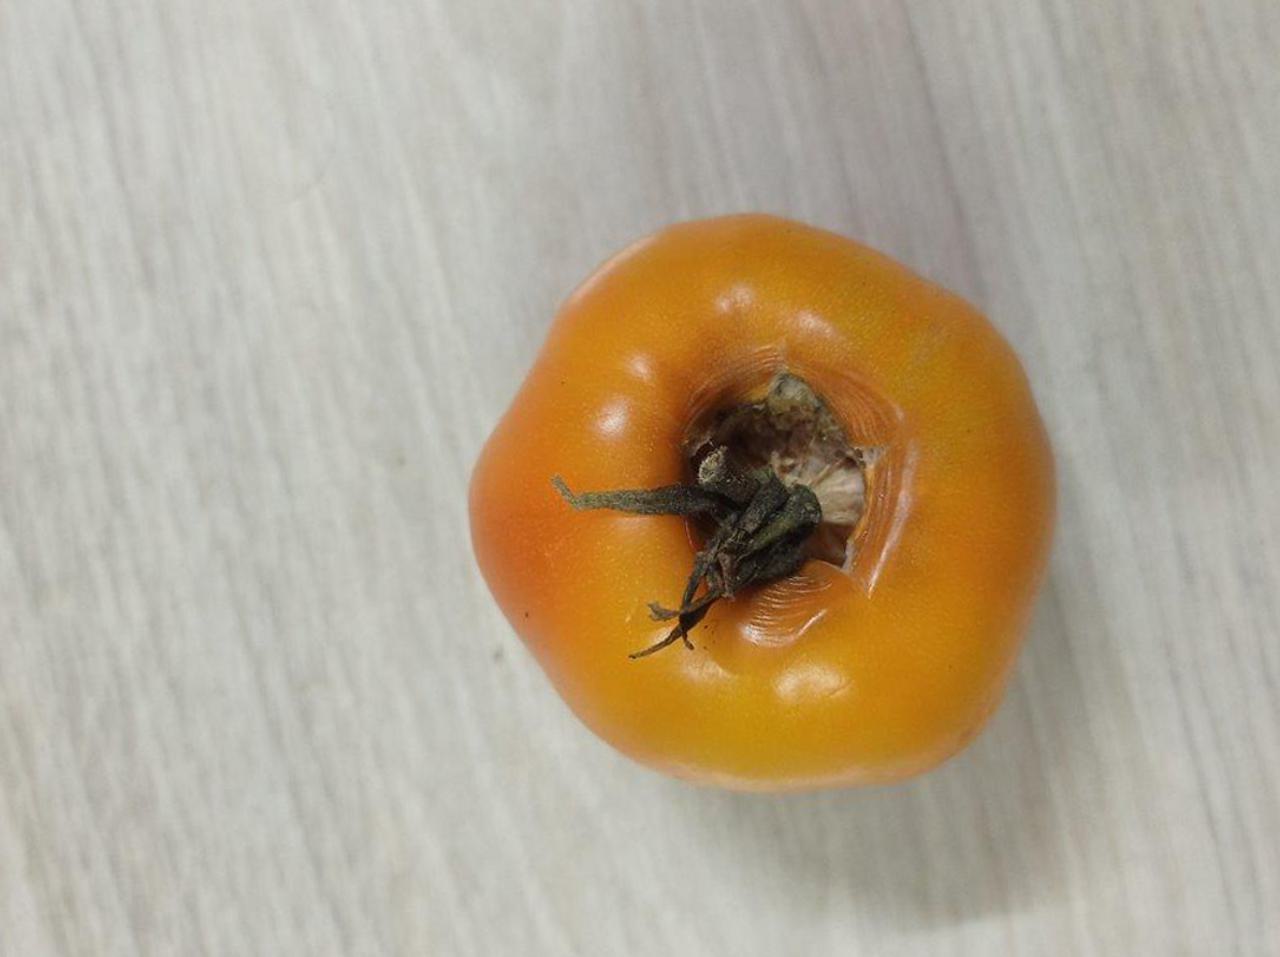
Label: Rotten